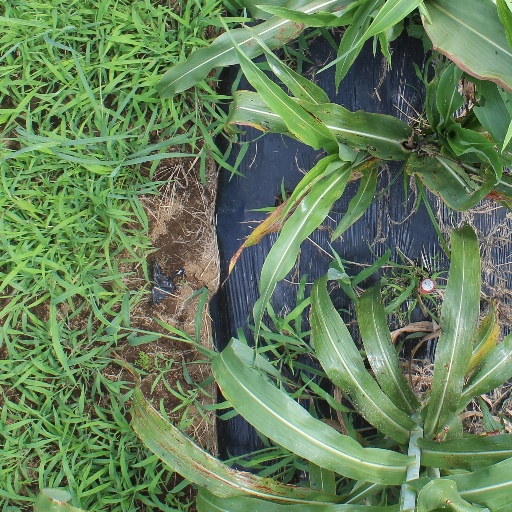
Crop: sorghum